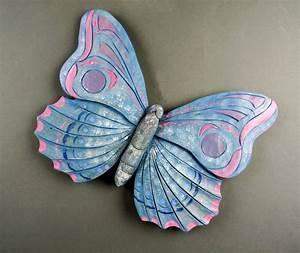
butterfly